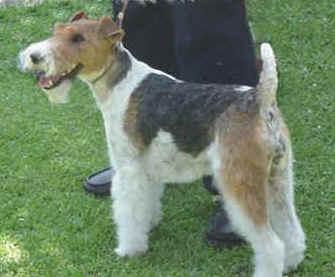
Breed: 226-n000057-wire_haired_fox_terrier